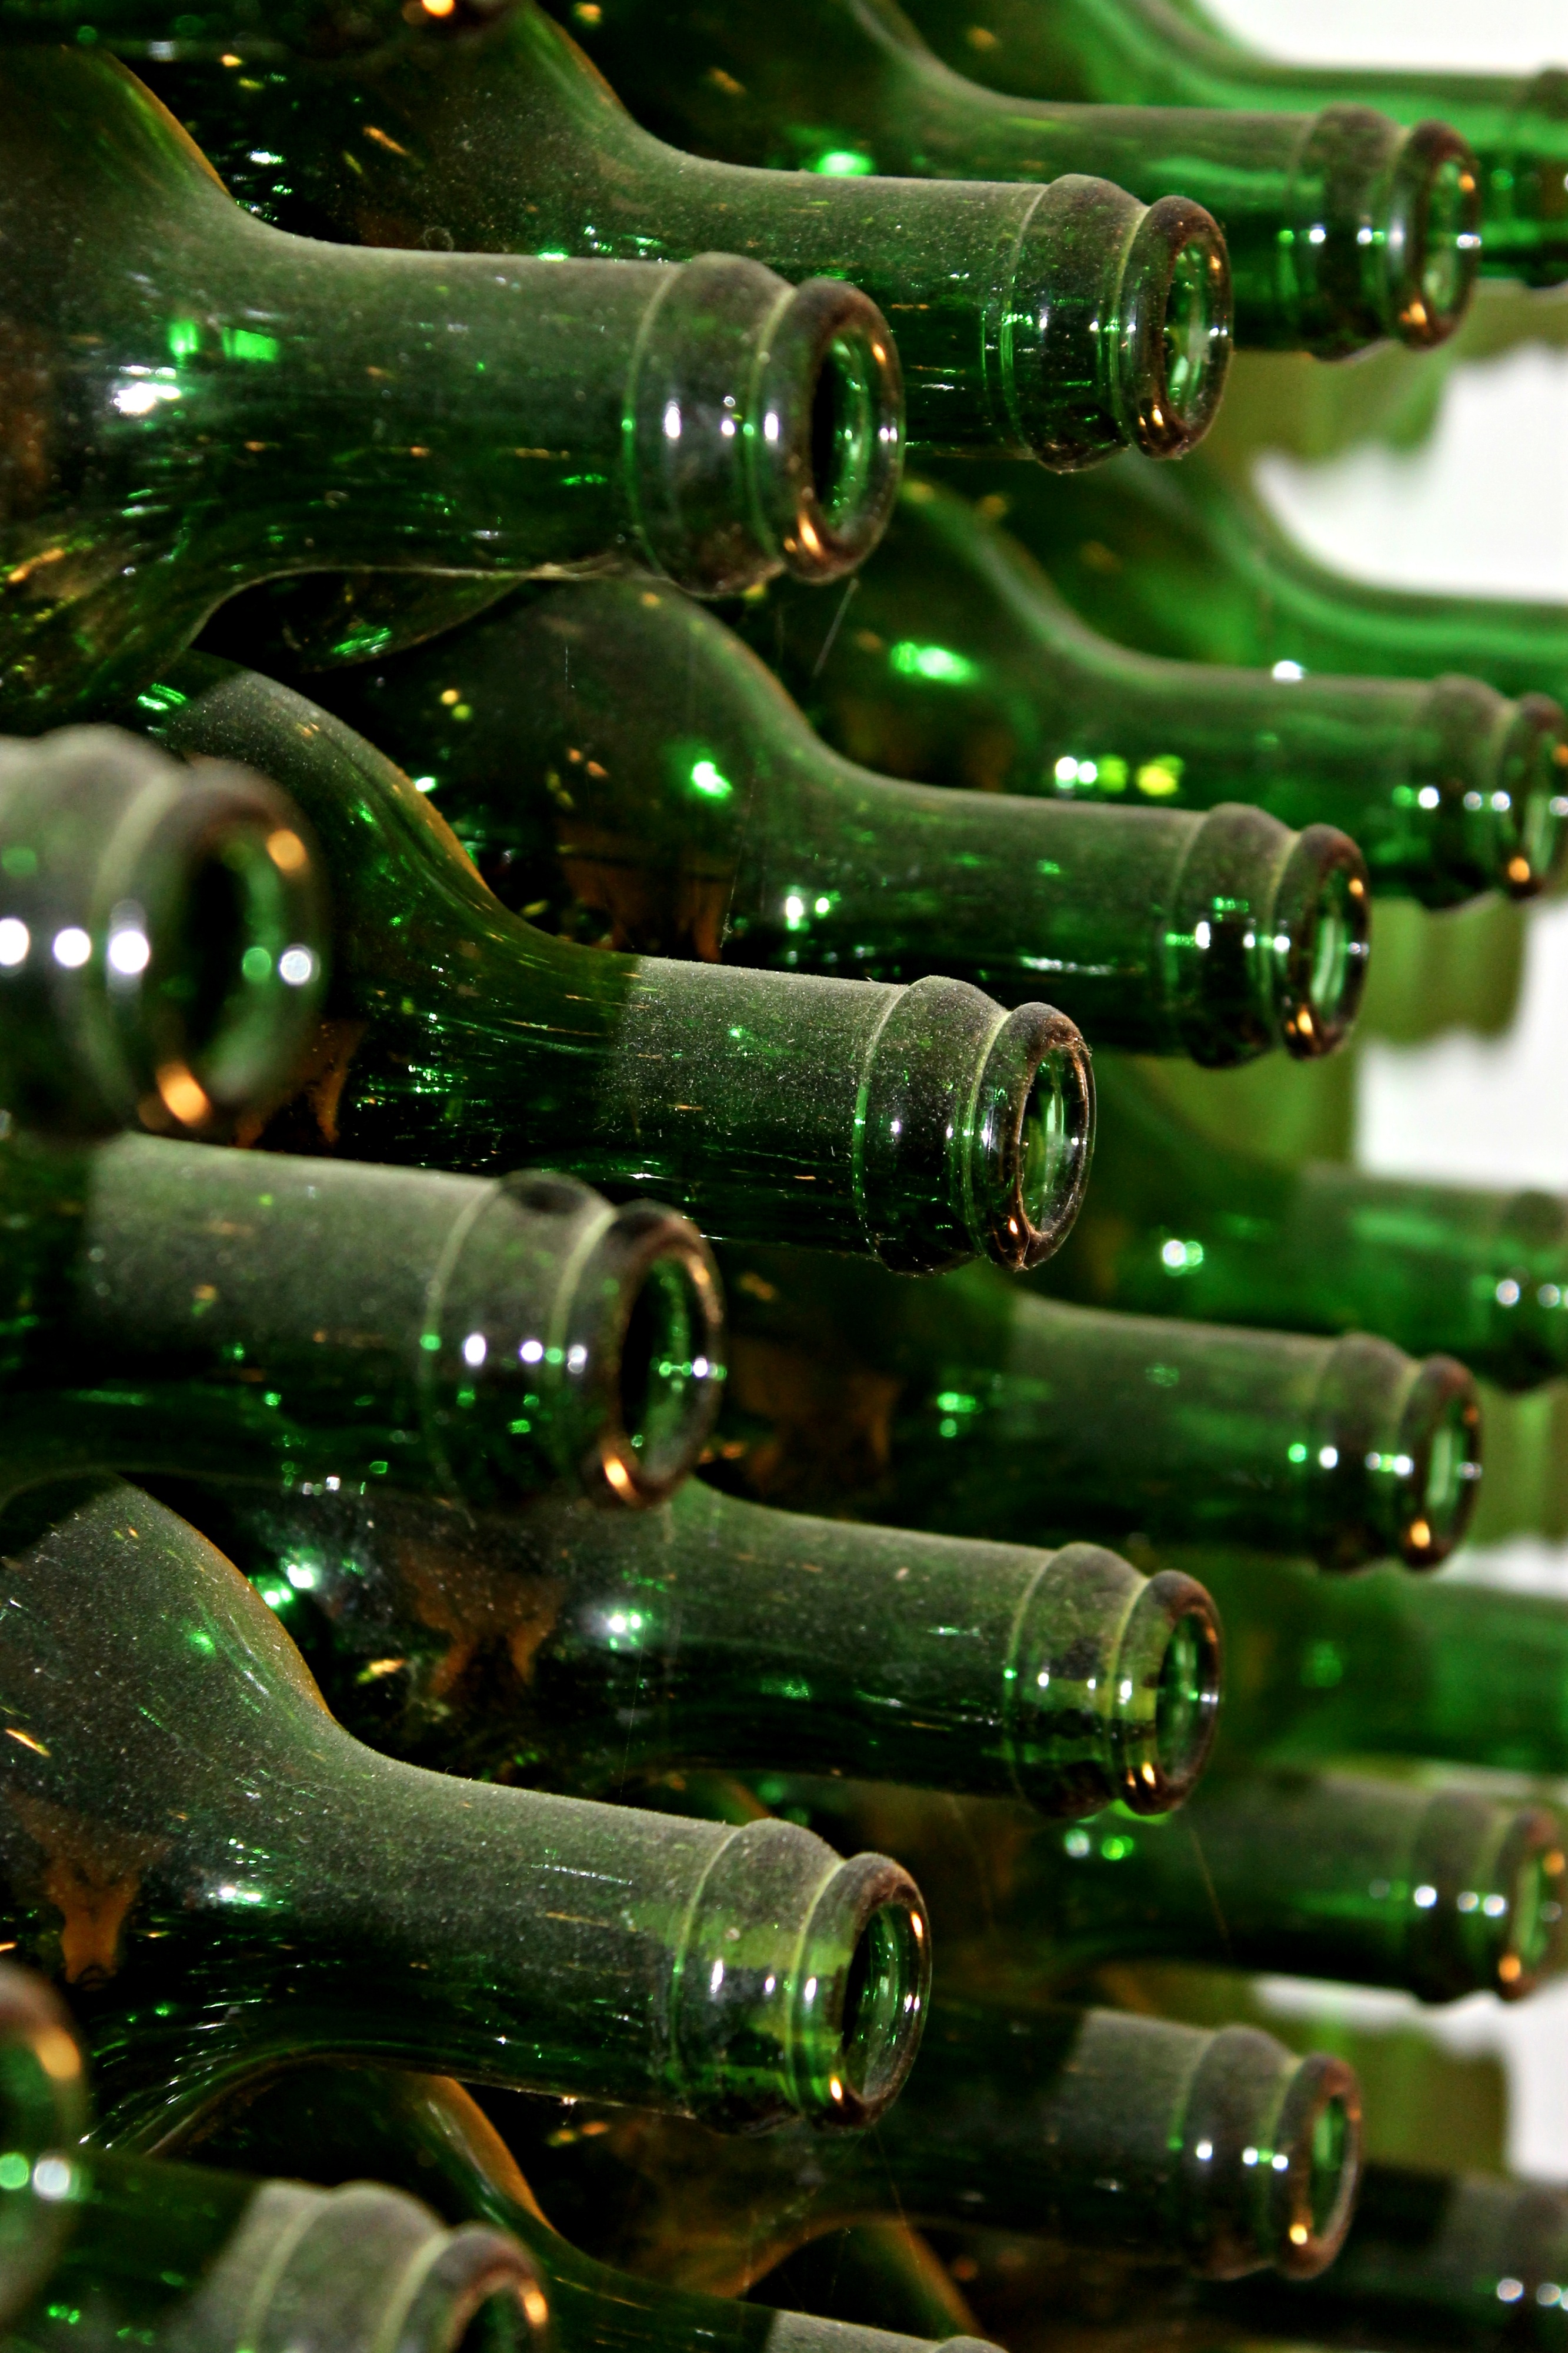
glass, decoration, green, dirt, bottle, powder, juice, glasses, dusty, cellar, macro photography, colored glass, potting